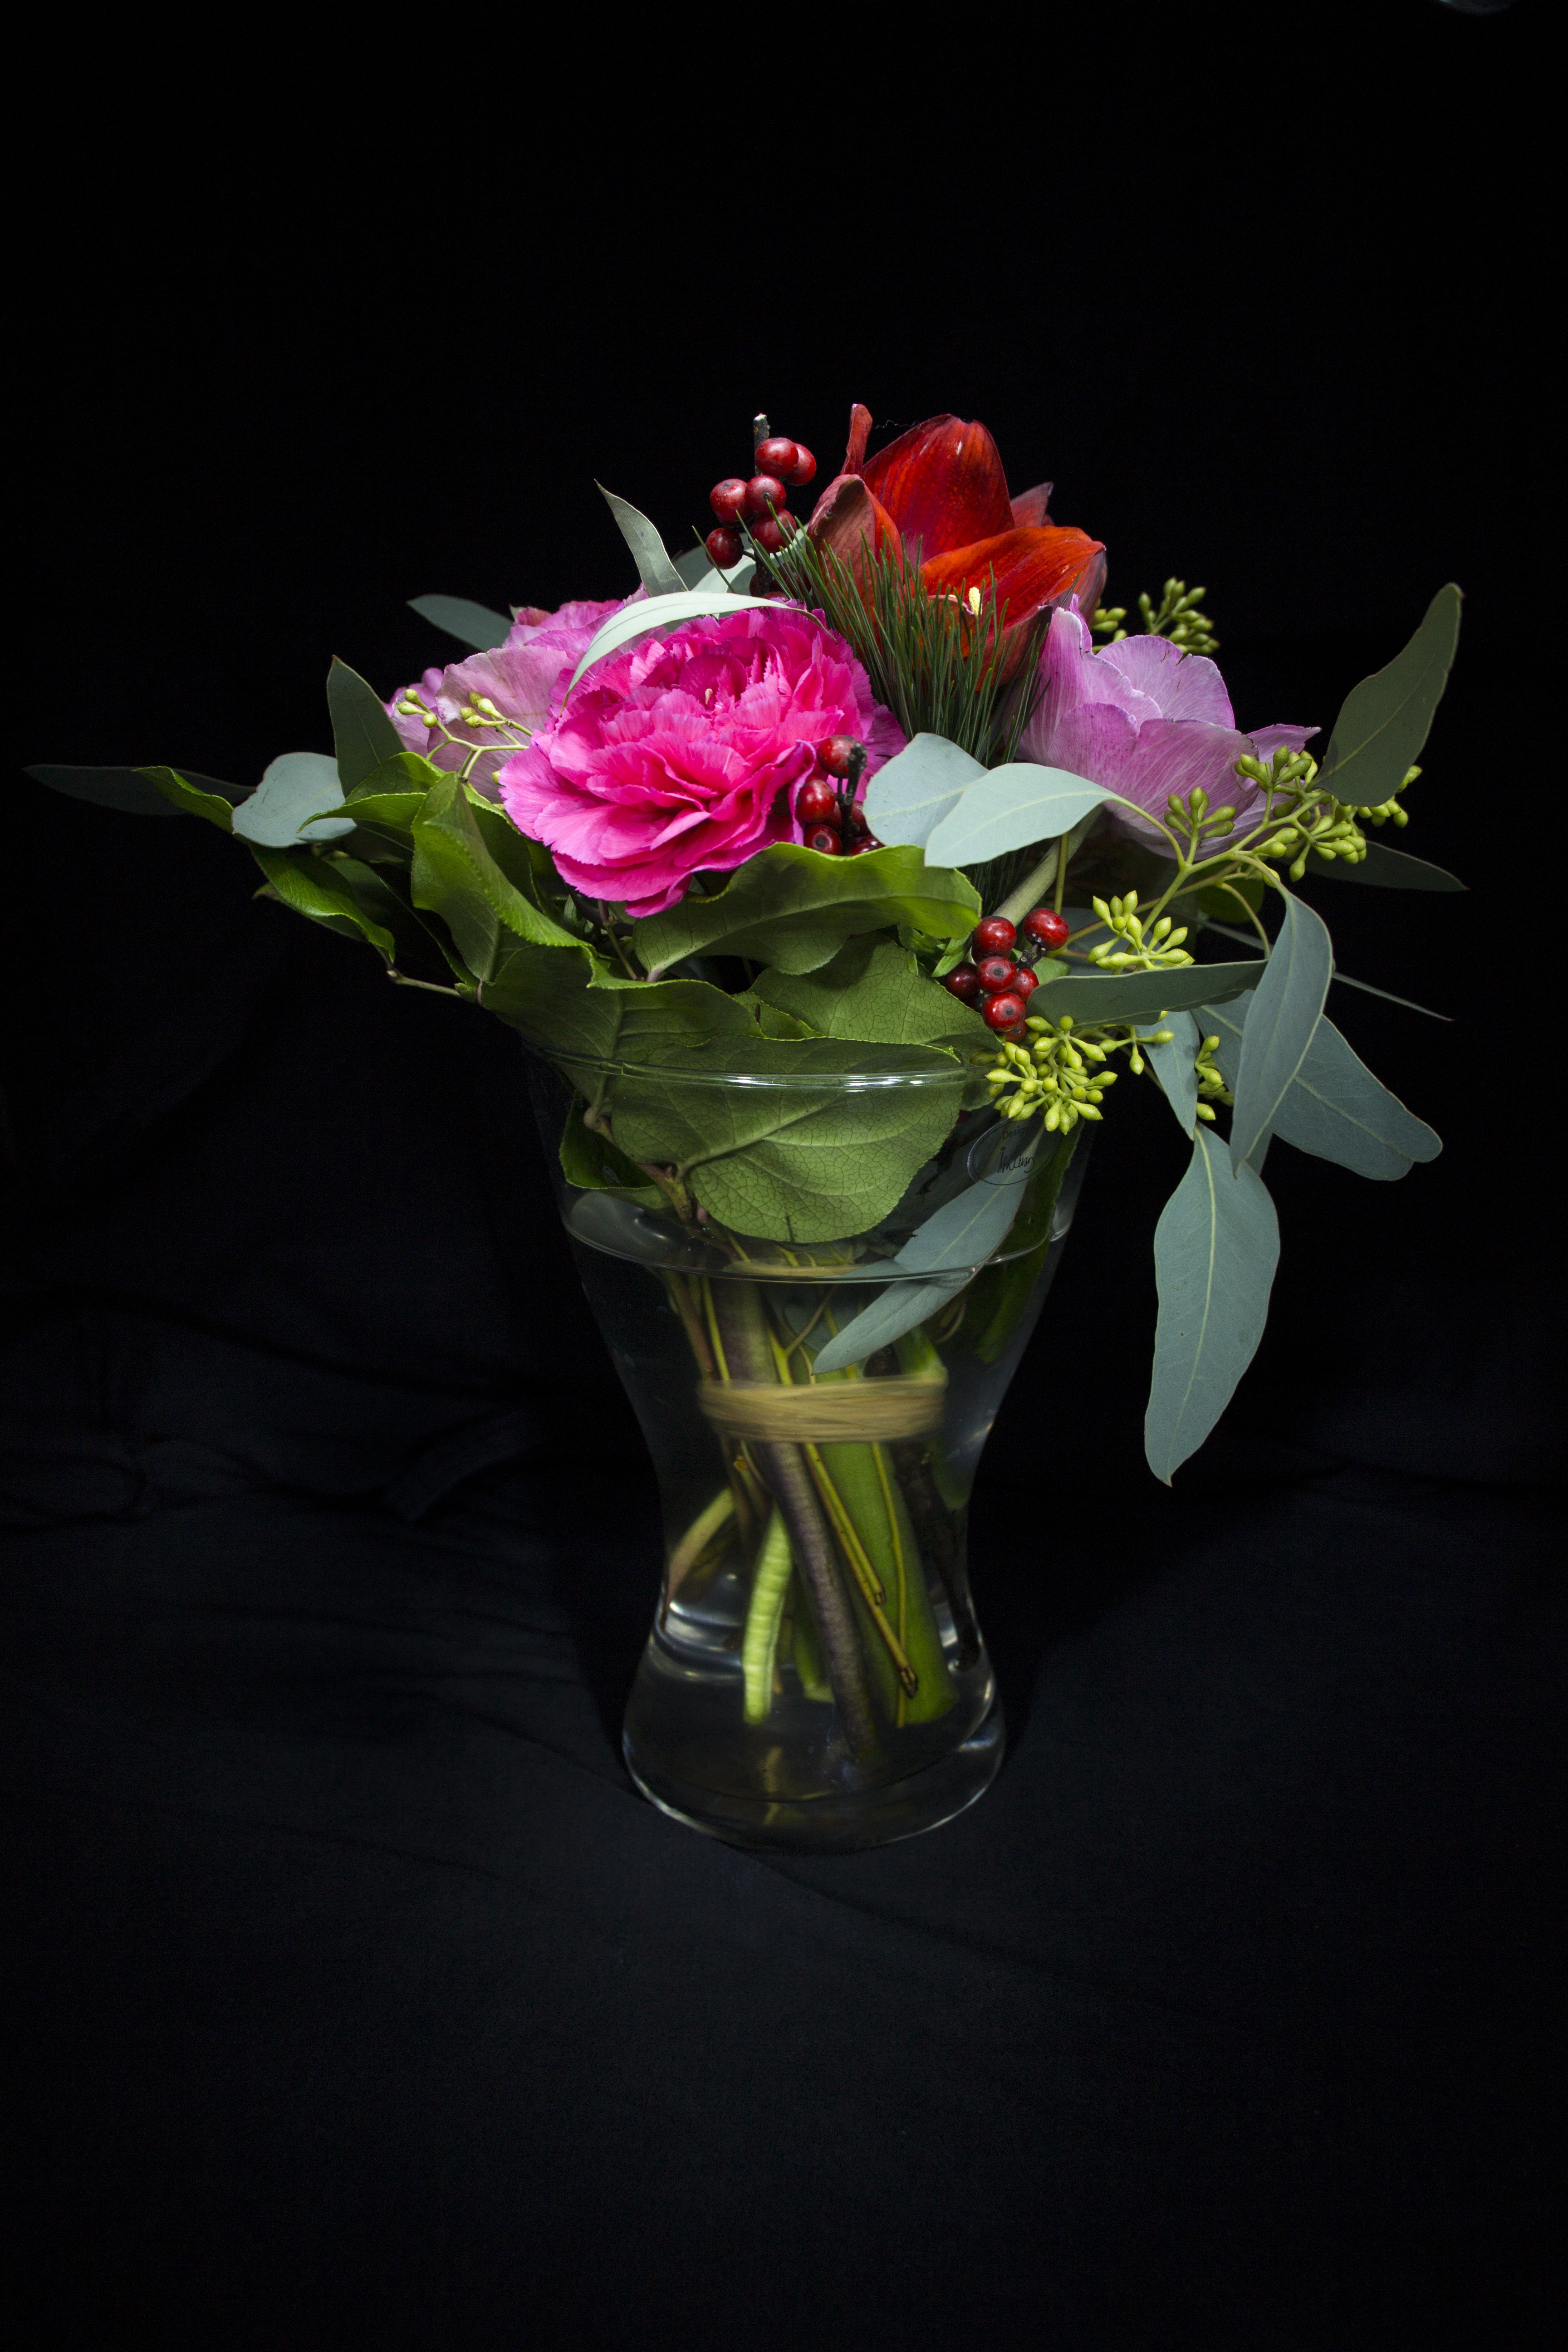
plant, flower, petal, bouquet, rose, green, yellow, pink, flora, still life, florist, flowers, composition, bouquet of flowers, floristry, peony, macro photography, flowering plant, garden roses, rose family, flower bouquet, cut flowers, floral design, still life photography, centrepiece, land plant, flower arranging